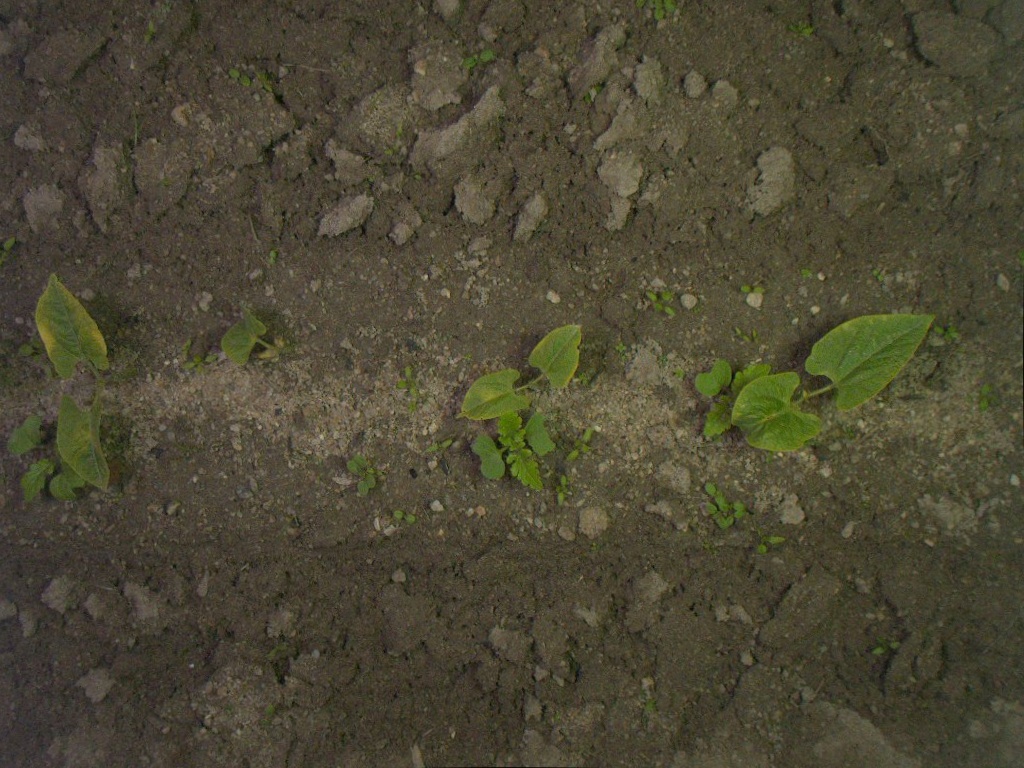
Crop: bean
Objects: stem_bean, stem_bean, stem_bean, stem_bean, bean, bean, bean, bean